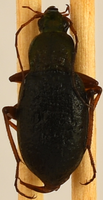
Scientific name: Chlaenius aestivus
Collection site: Smithsonian Conservation Biology Institute NEON (SCBI), plot SCBI_008